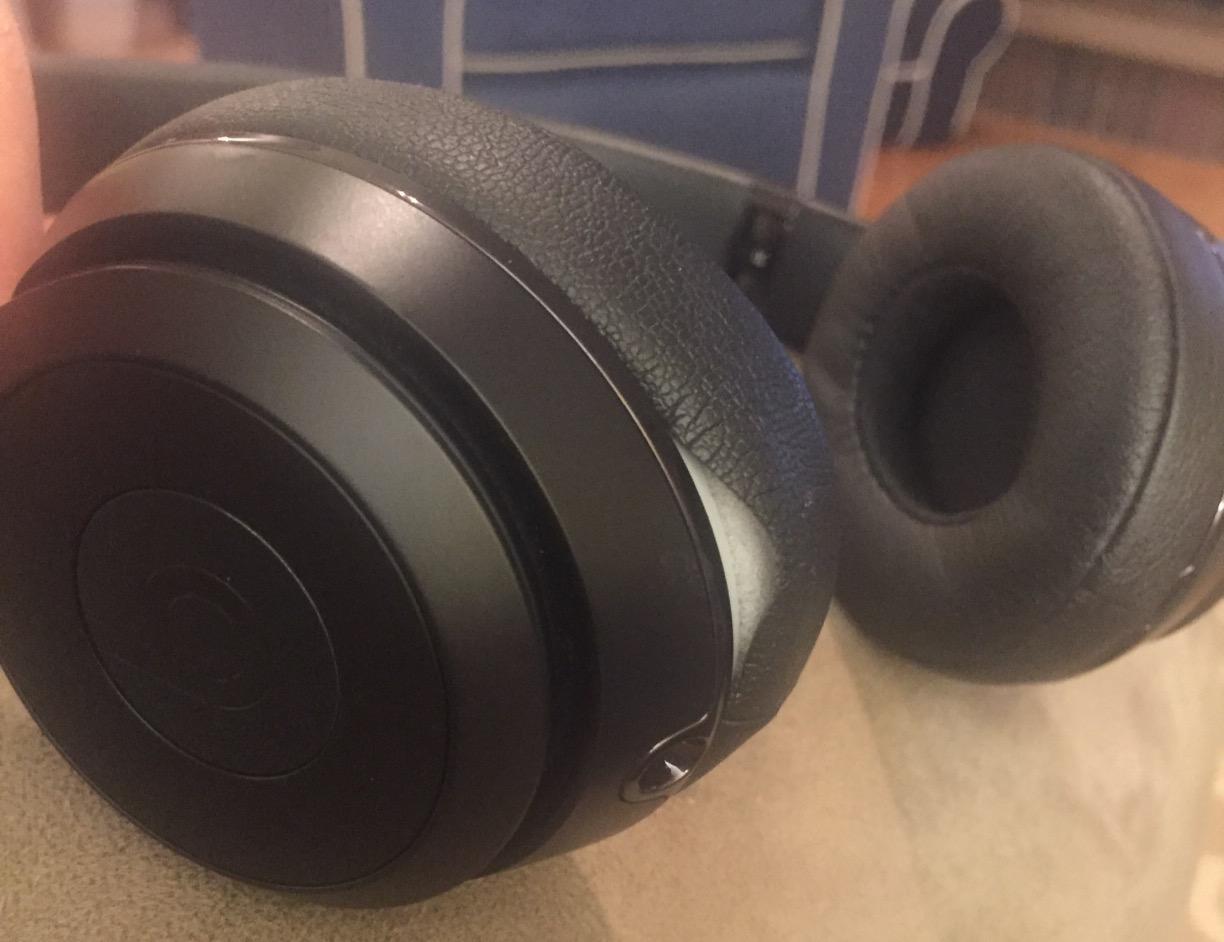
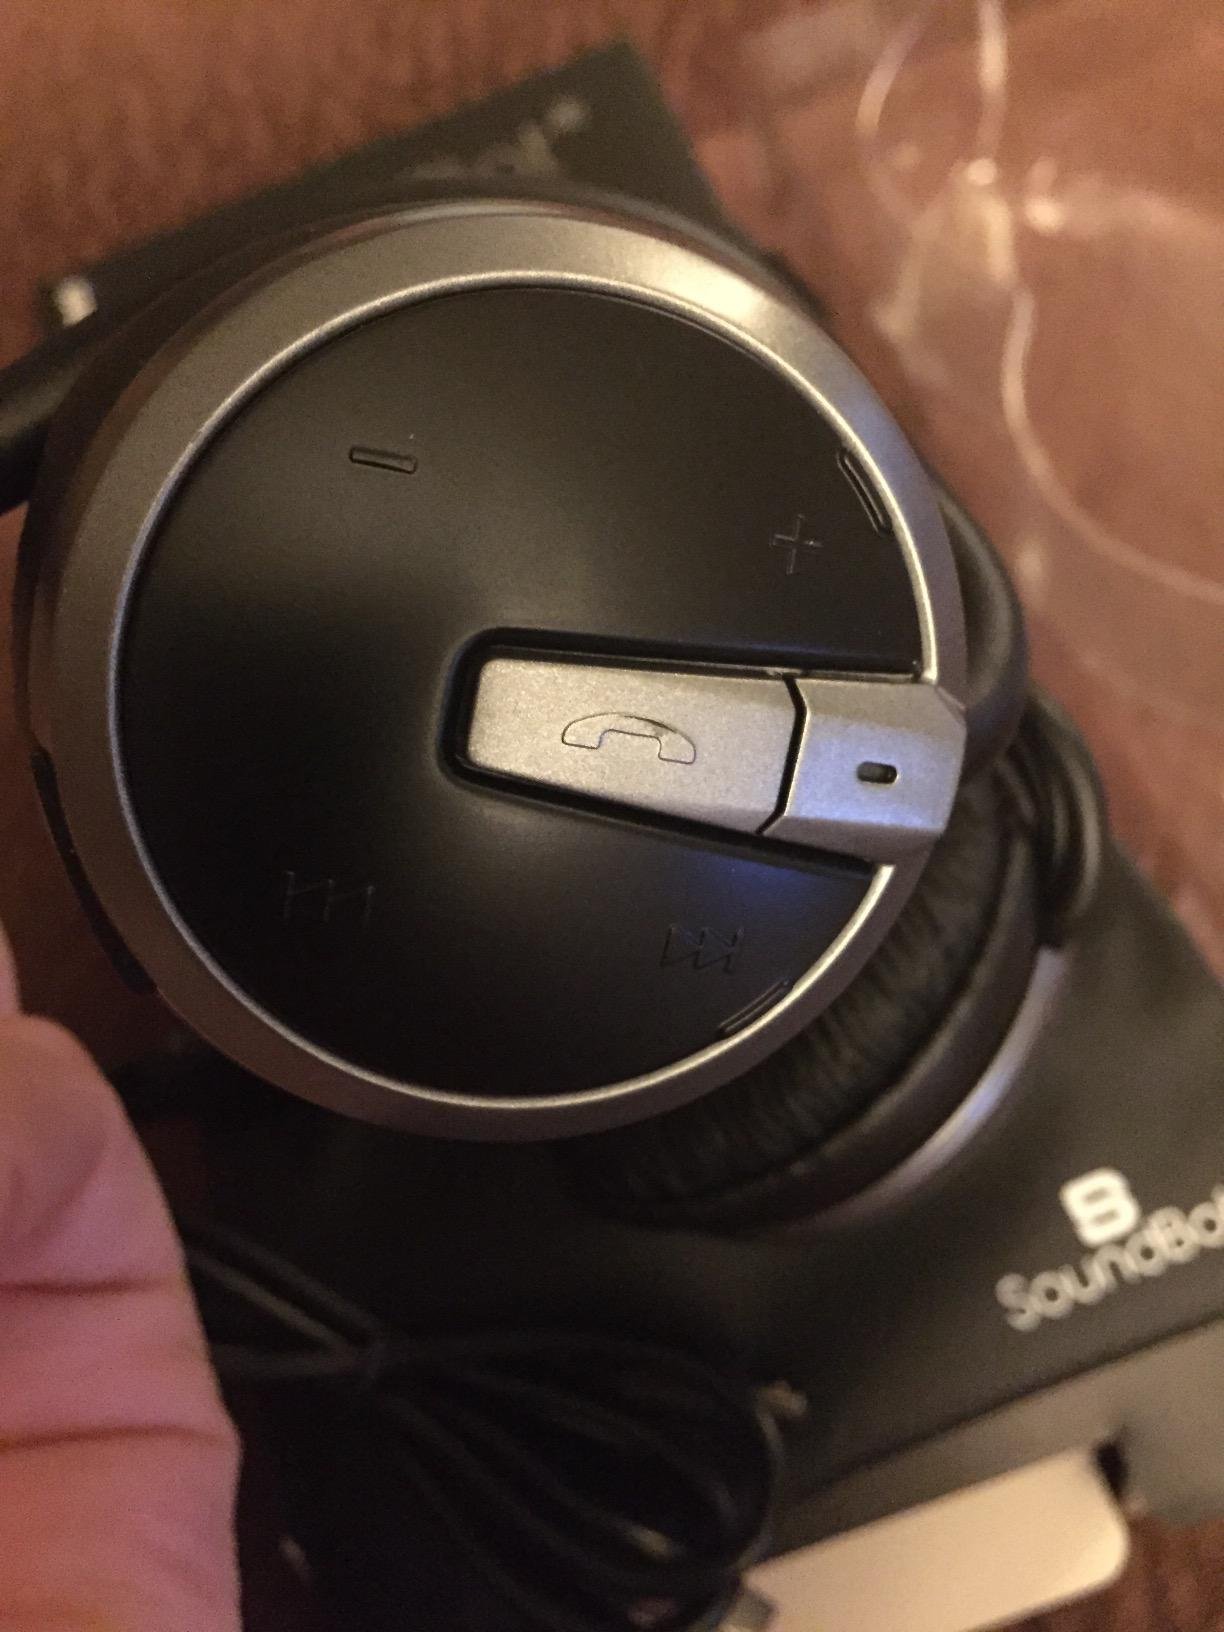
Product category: headphones
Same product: no